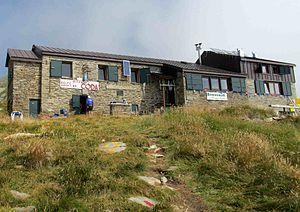
Cabane Delfo e Agostino Coda (BI, Italie)